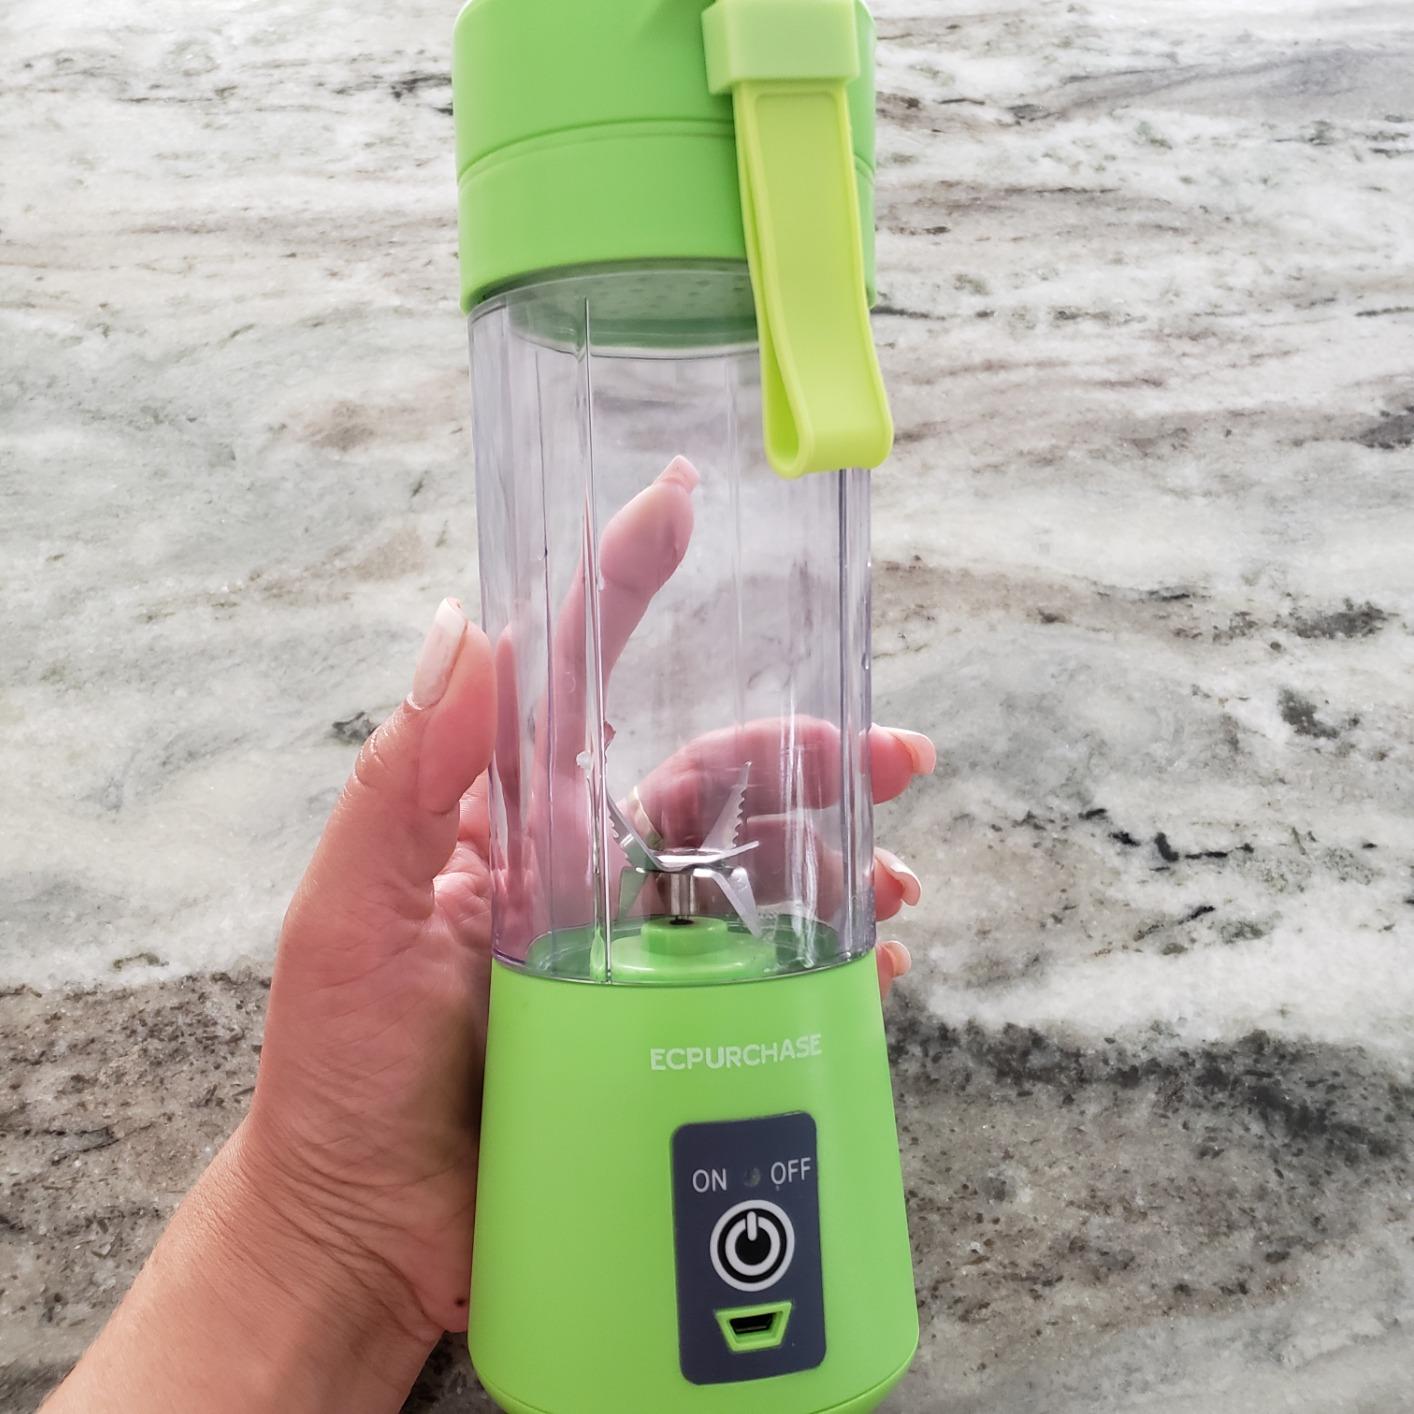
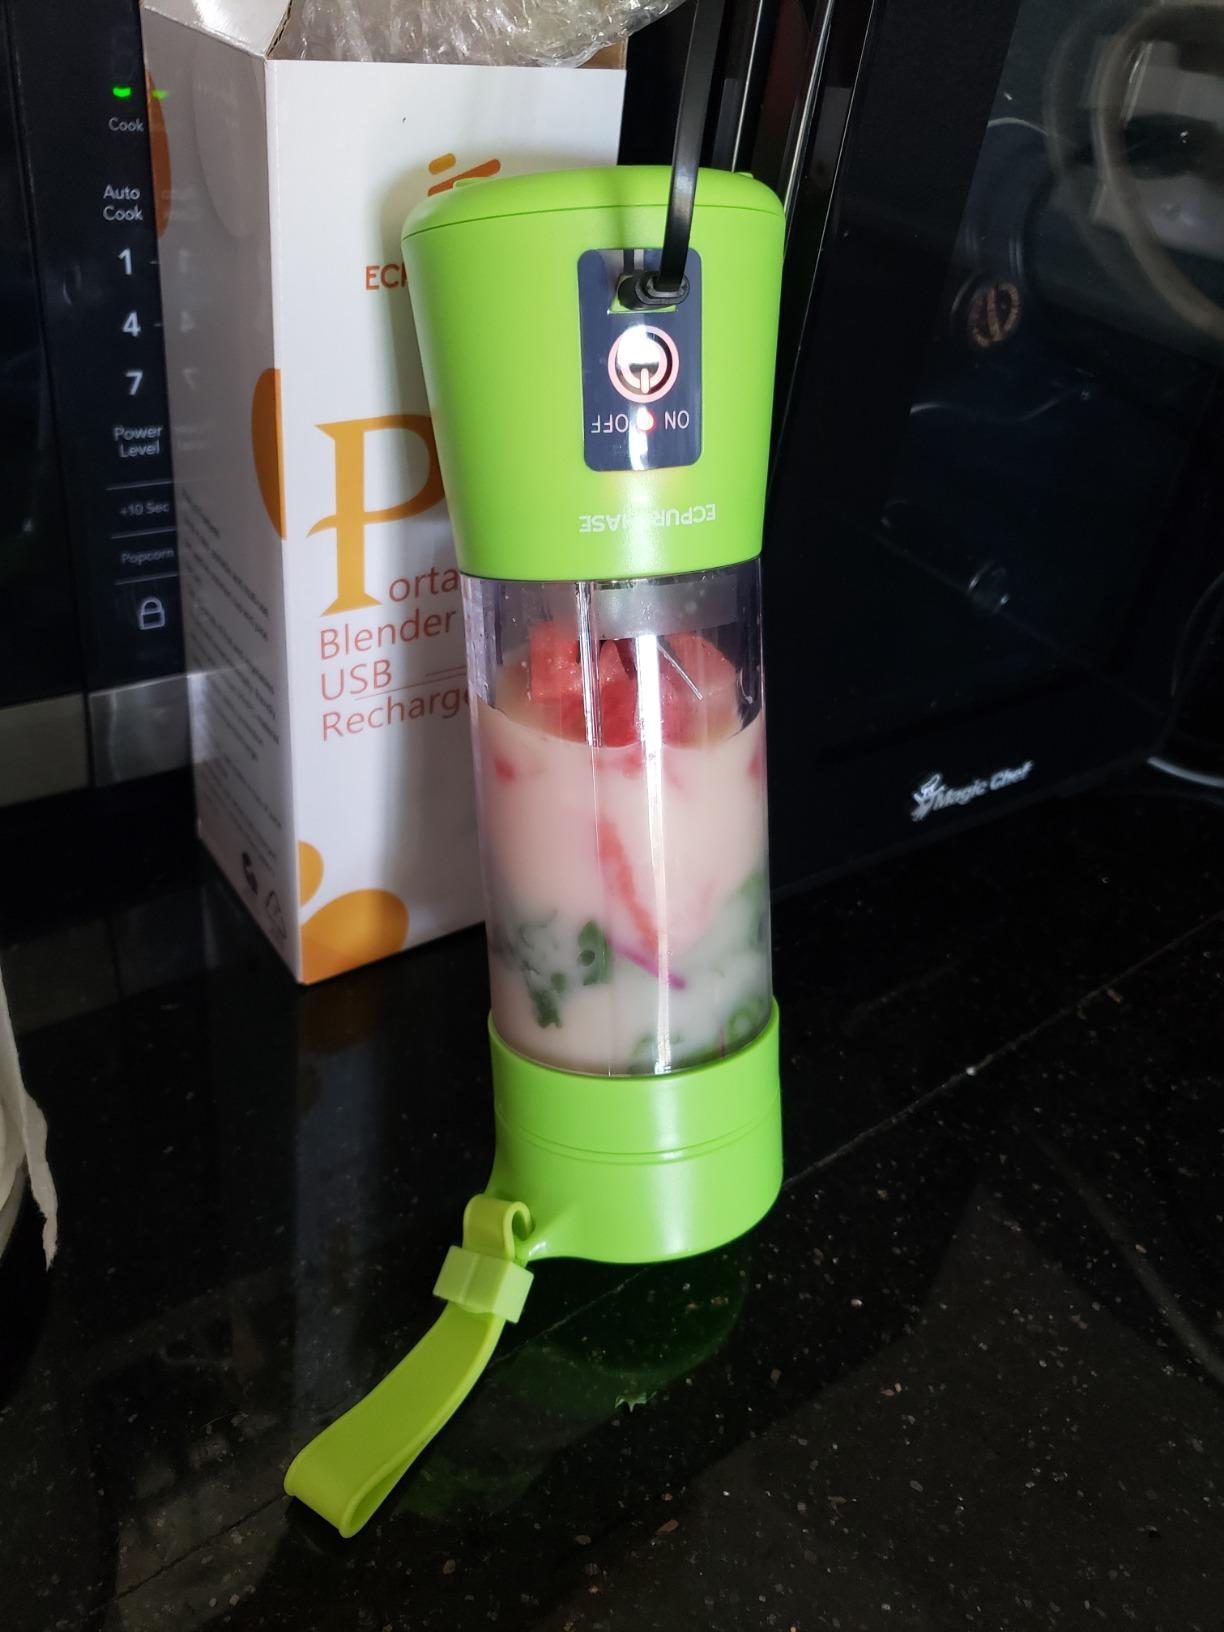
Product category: items_blender
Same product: yes